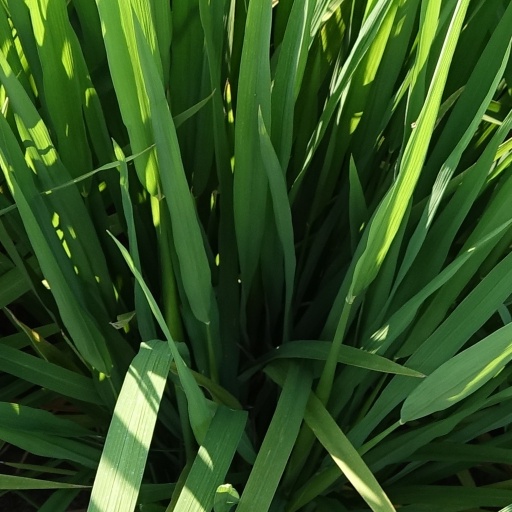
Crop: rice